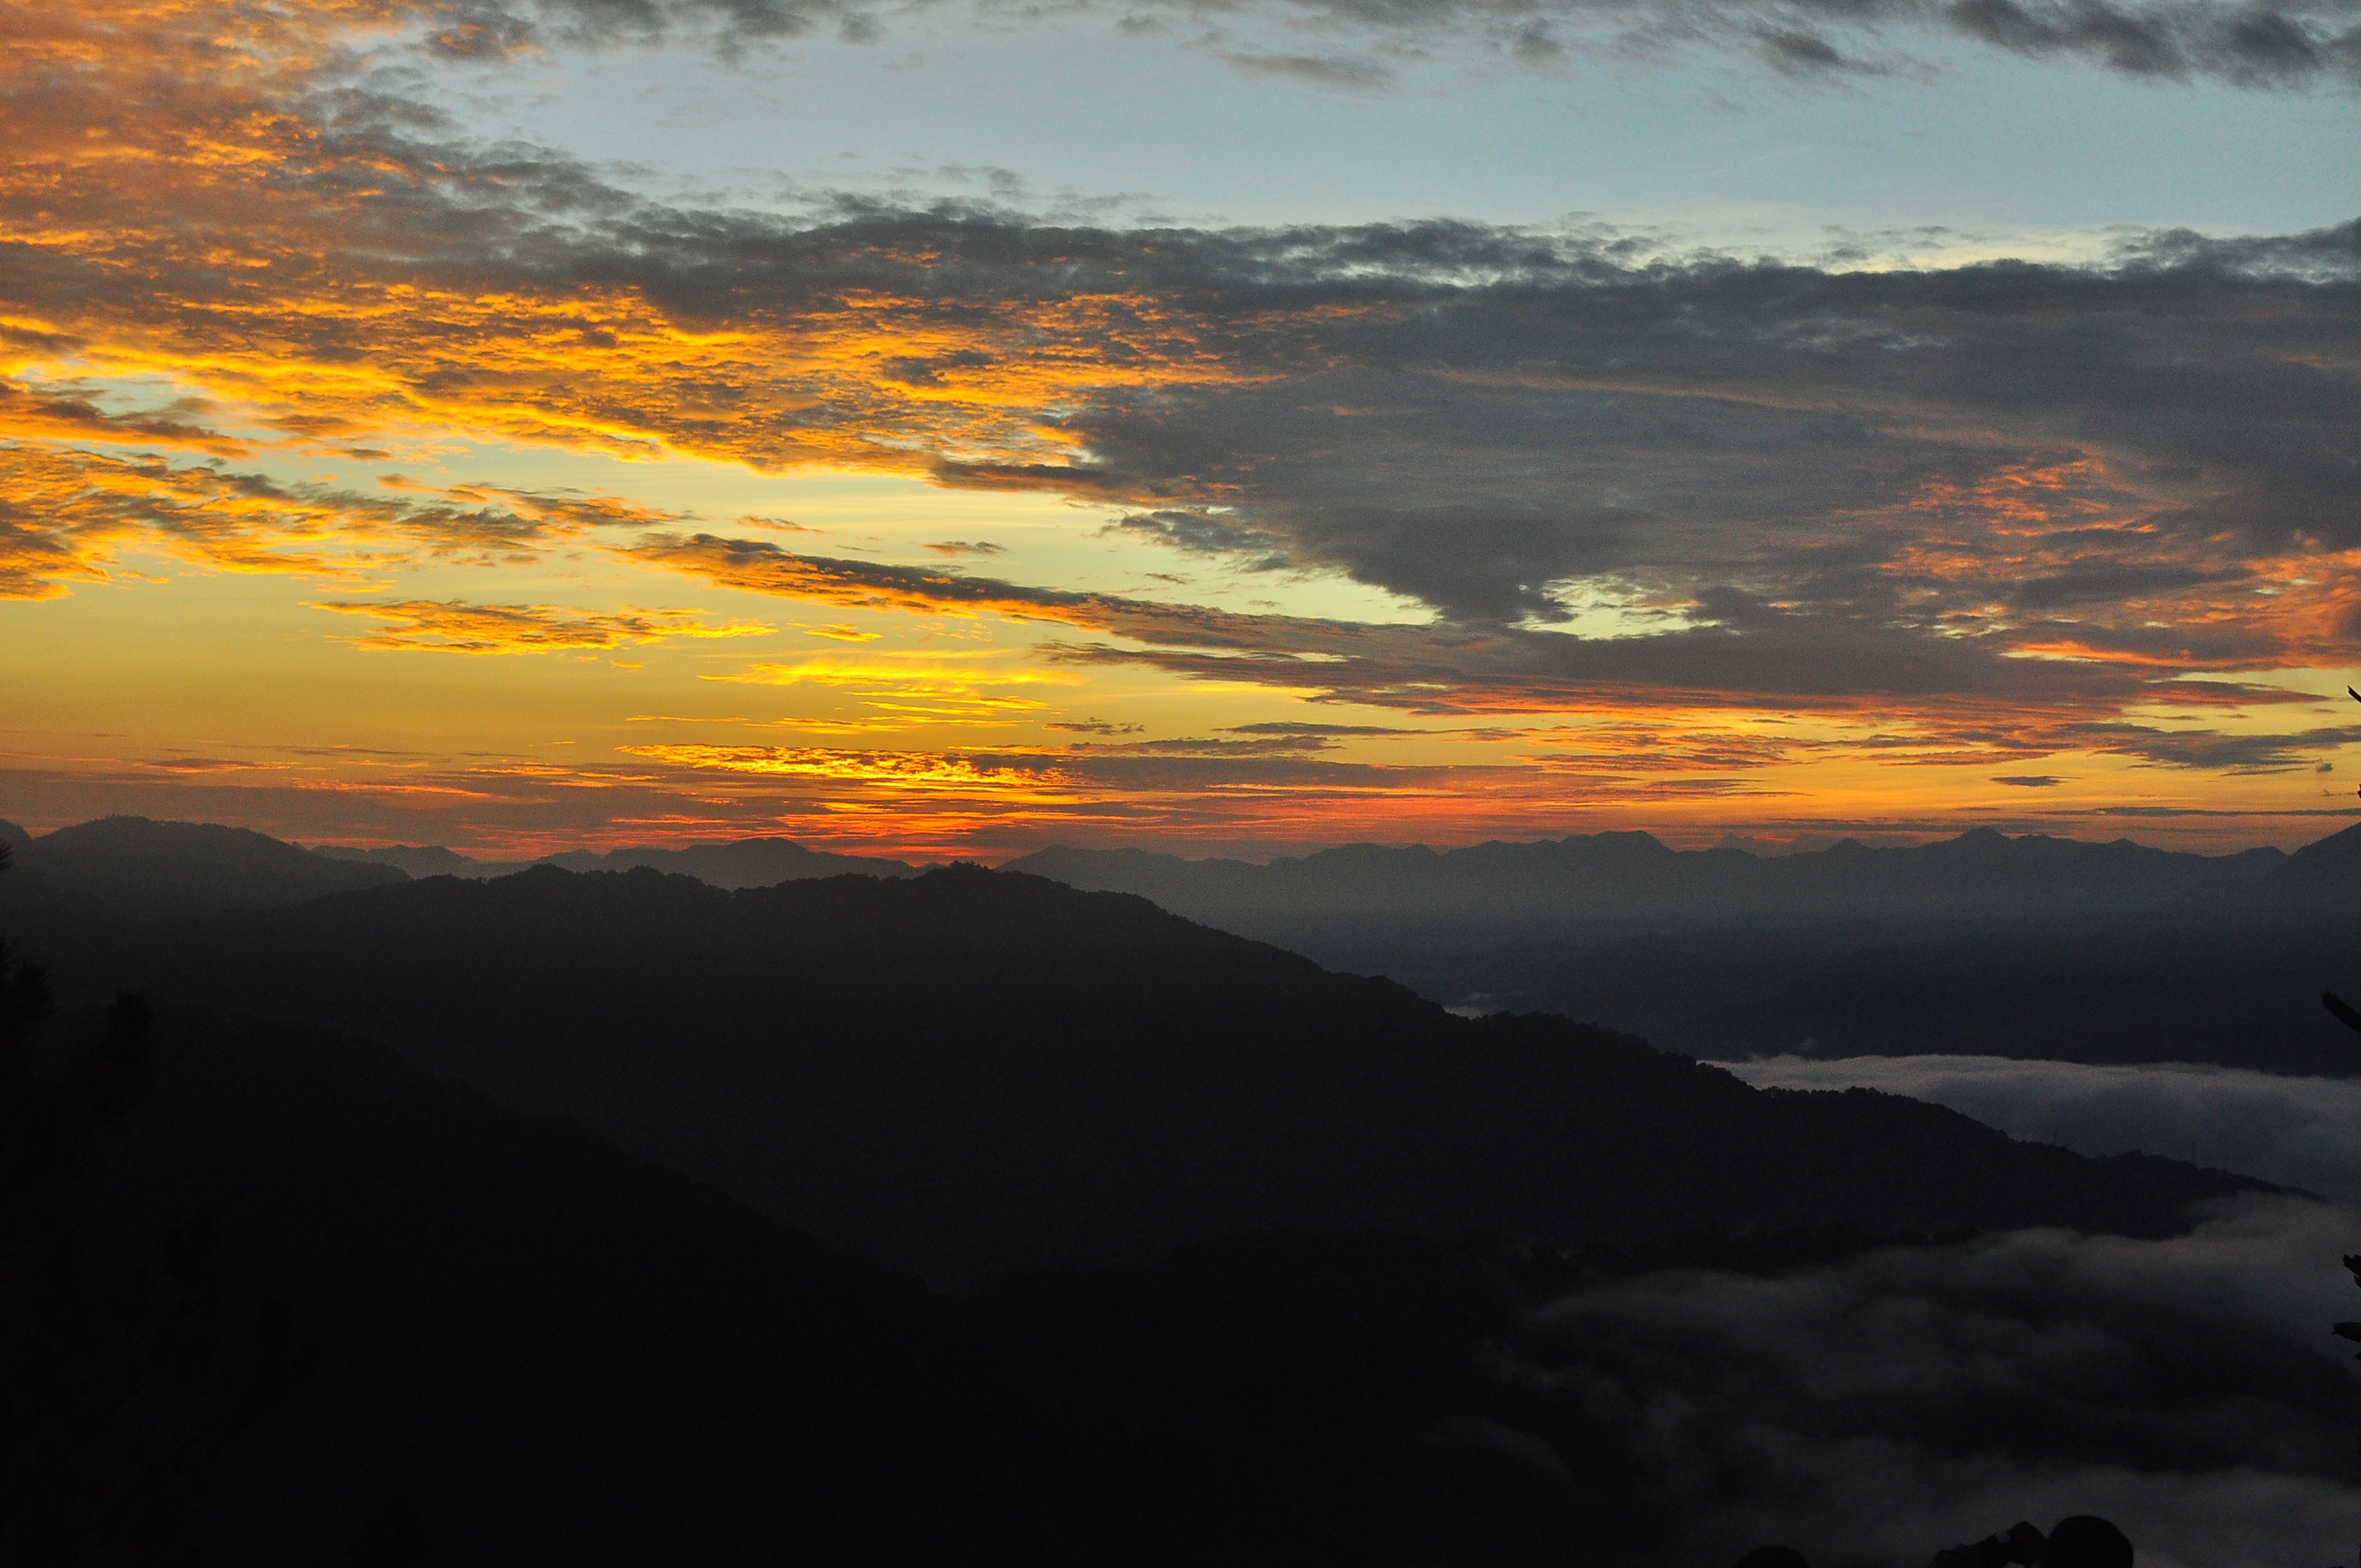
horizon, mountain, cloud, sky, sun, sunrise, sunset, sunlight, morning, hill, dawn, atmosphere, dusk, evening, peace, mountain top, summit, mountain landscape, afterglow, sunrise landscape, atmospheric phenomenon, mountainous landforms, red sky at morning